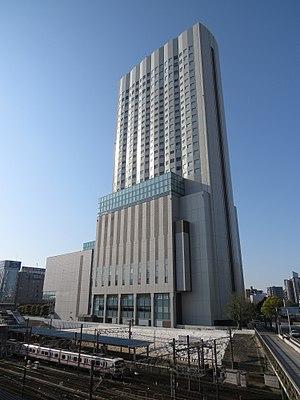
Voici une liste des gratte-ciel de Nagoya, une ville située dans le centre du Japon. Depuis 1973 et la construction de l'Unryu Flex Building, une trentaine d'immeubles d'au moins 100 mètres de hauteur y ont été construits, la très grande majorité depuis les années 1990.
Le Kanayama Minami building est un gratte-ciel construit à Nagoya au Japon en 1998. Sa hauteur est de 135 mètres.